Antisemitism in Europe

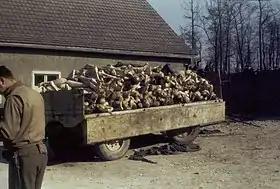

The Holocaust was among the most significant events in modern Jewish history and one of the largest genocides in the history of the world. Approximately six million Jews were murdered by the Nazis, accounting for roughly 2/3 of all European Jews.